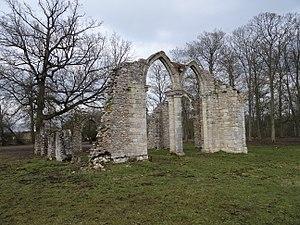
Vestiges de l'église Notre-Dame de Corbeil achetés par le comte de Goutaut-Biron en 1823 et exposés dans le parc du château de Montgermont. (Pringy, Seine-et-Marne, région Île-de-France).
Pringy est une commune française située dans le département de Seine-et-Marne en région Île-de-France.